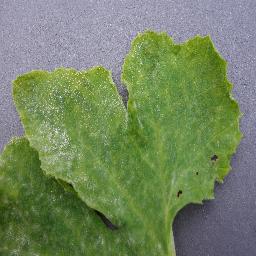
Label: Squash___Powdery_mildew